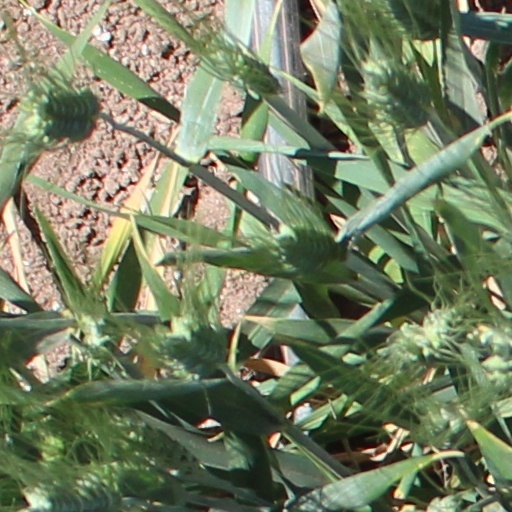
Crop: wheat